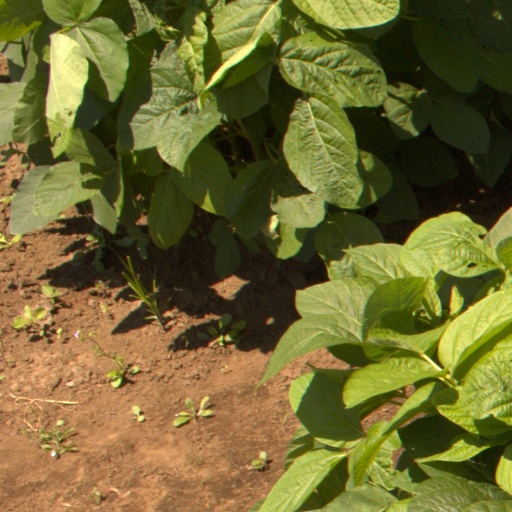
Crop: soybean